Aceh

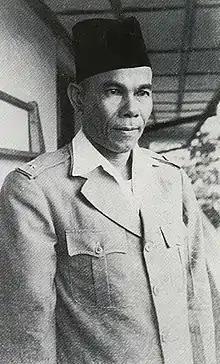
Teungku Daud Beureu'eh, 3rd governor of Aceh and the regional leader of Darul Islam in Aceh

Pirates operating from Aceh threatened commerce in the Strait of Malacca; the sultan was unable to control them. Britain was a protector of Aceh and gave the Netherlands permission to eradicate the pirates. The campaign quickly drove out the sultan but the local leaders mobilized and fought the Dutch in four decades of guerrilla war, with high levels of atrocities. The Dutch colonial government declared war on Aceh on 26 March 1873. Aceh sought American help but Washington rejected the request.